Valses nobles et sentimentales (Ravel)

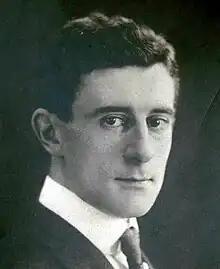
Ravel in 1913

The Valses nobles et sentimentales (French: "Noble and Sentimental Waltzes") are a suite of waltzes composed by Maurice Ravel. Its title was chosen in homage to Franz Schubert, who had released collections of waltzes in 1823 entitled "Valses nobles" and "Valses sentimentales". The original piano version were published in 1911; an orchestration by the composer was released the following year.